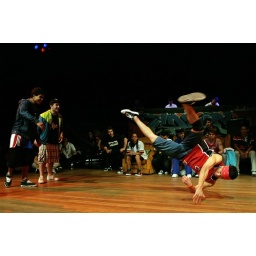
Platform Hip Hop Festival. Photo by Prudence Upton. Please note: Bay 20 now has a black masonite floor covering